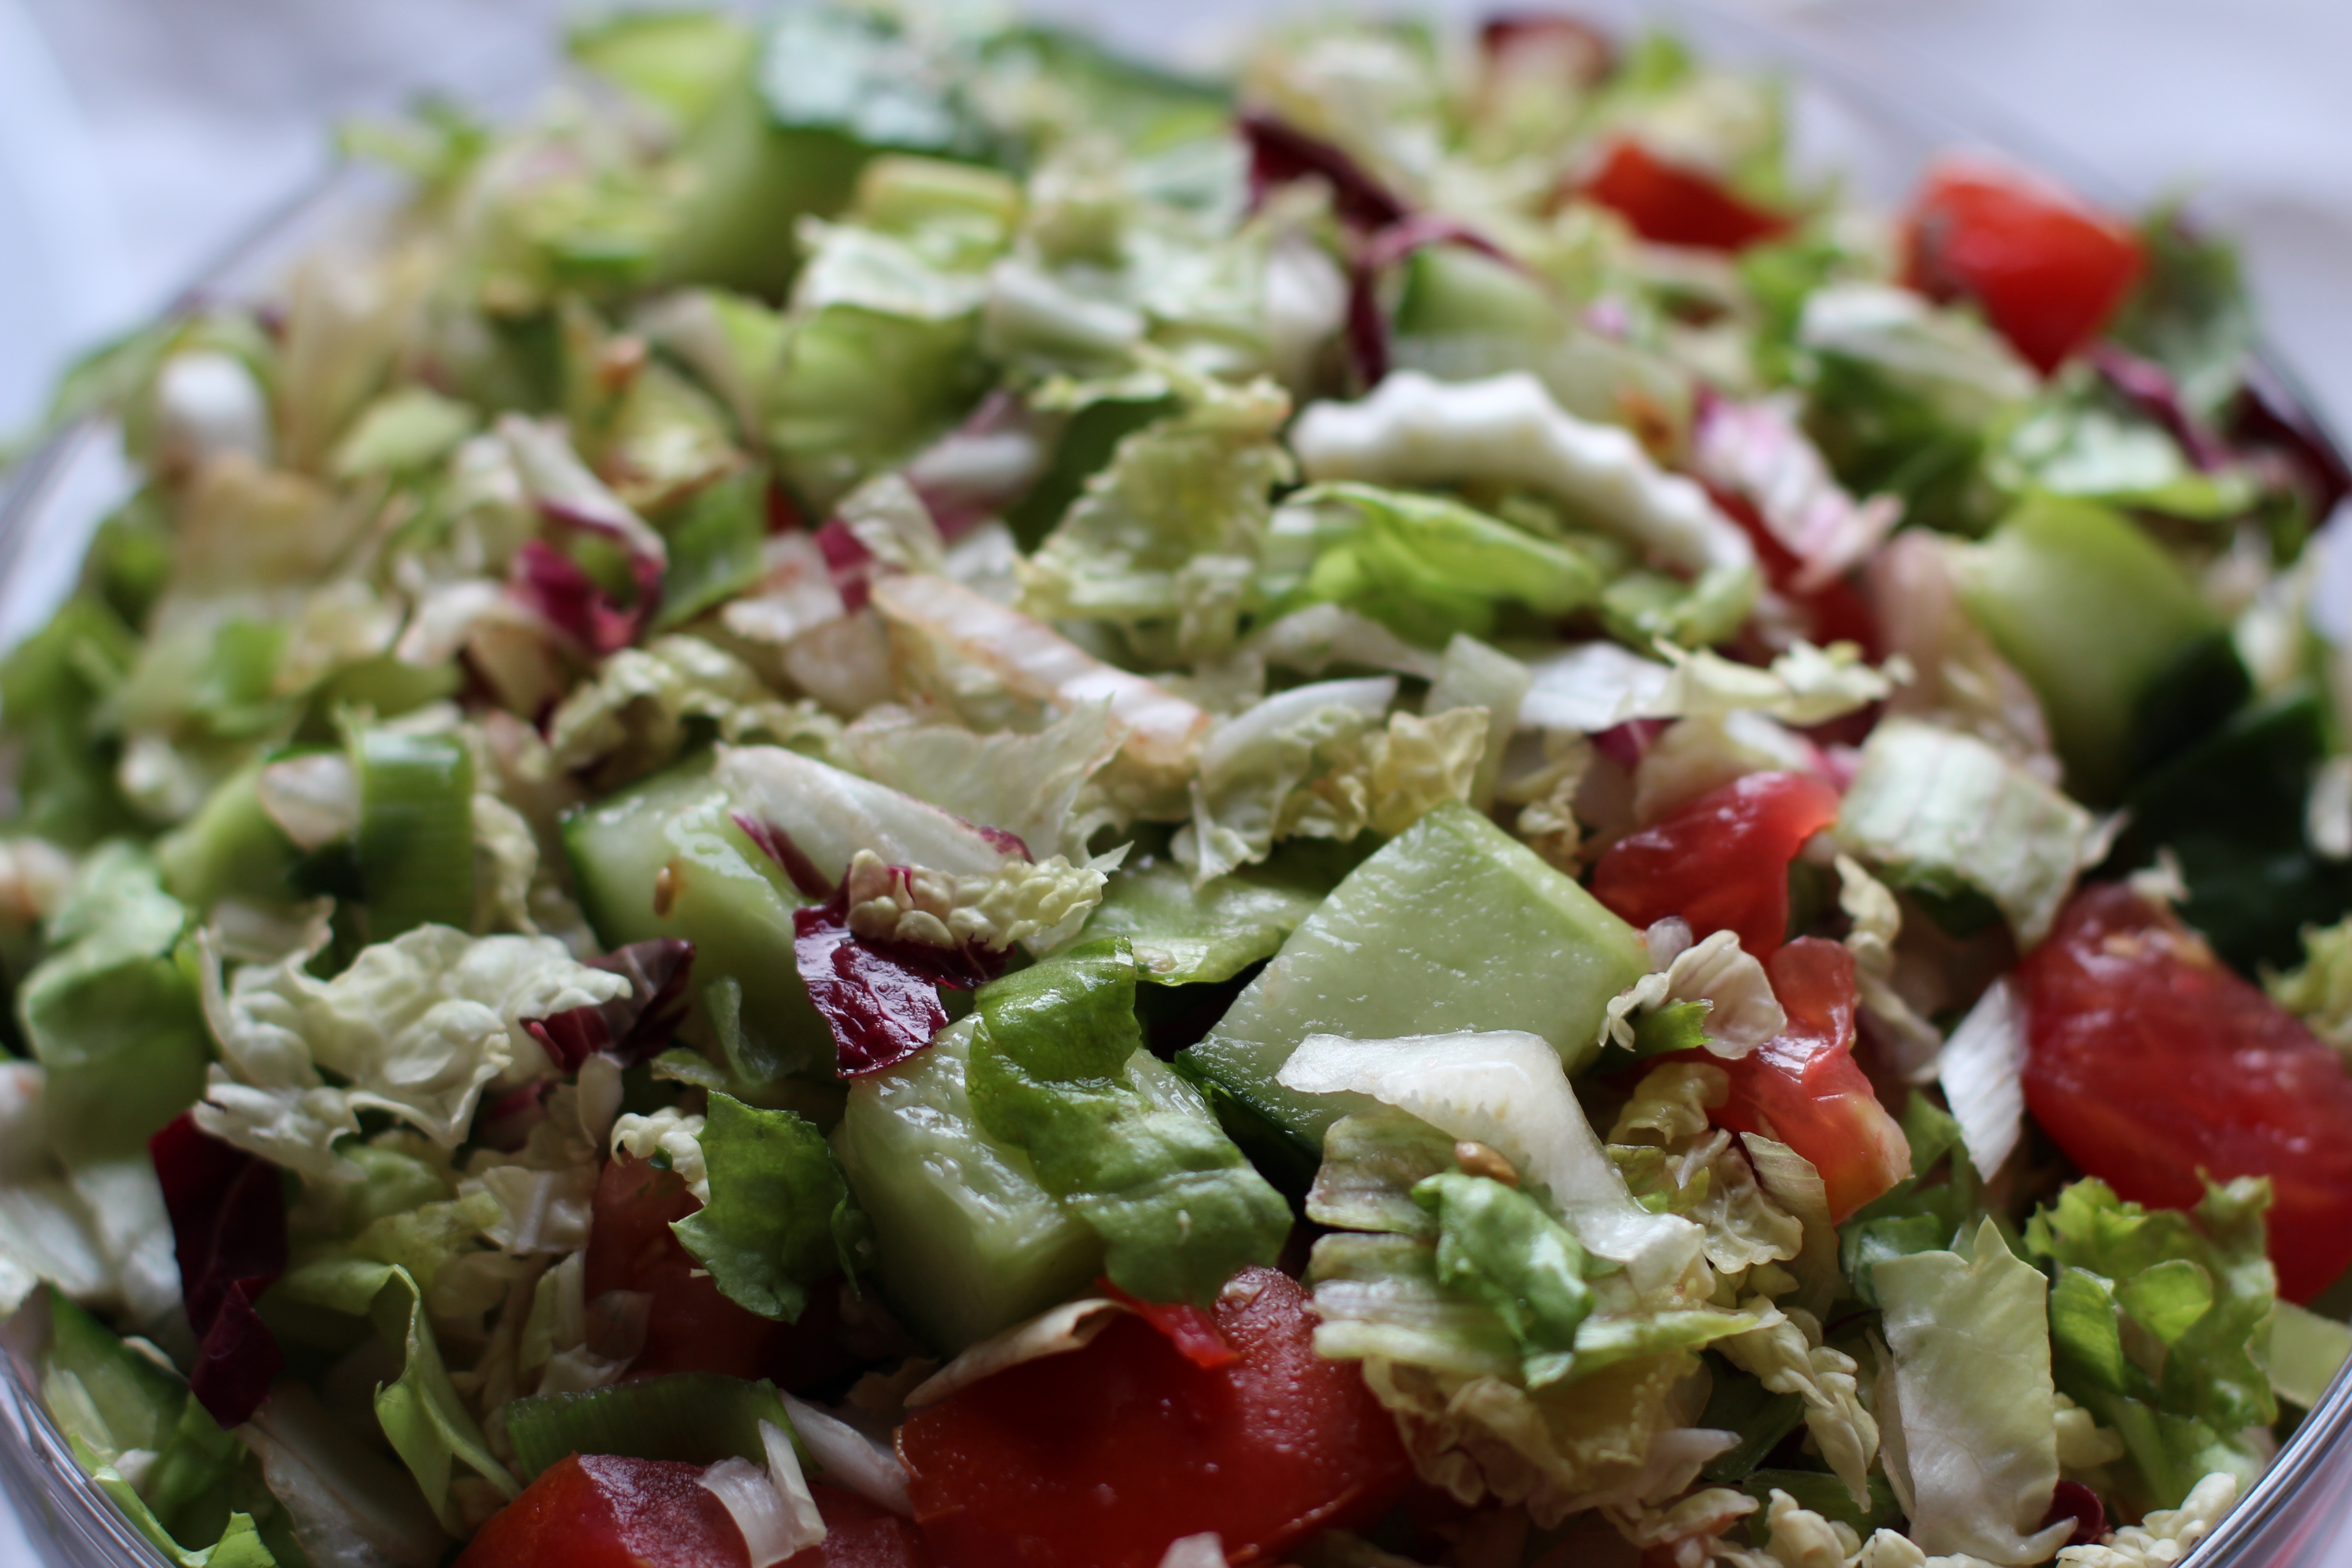
dish, food, salad, green, produce, vegetable, healthy, eat, cuisine, delicious, vitamins, frisch, mixed salad, salad plate, greek food, caesar salad, greek salad, waldorf salad, tuna salad